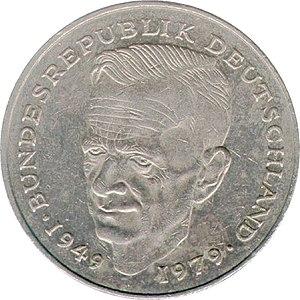
L'histoire de la social-démocratie allemande débute peu avant 1850 avec la fondation d'organisations socialistes utopiques à l'étranger. La révolution de mars 1848 marque un point de départ, avec la création d'une première organisation nationale : la Fraternité générale des travailleurs allemands. Elle aide au développement des syndicats et des partis socialistes au sein de l'ensemble de la confédération germanique. Par la suite, le 23 mai 1863, est fondée l'Association générale des travailleurs allemands de Ferdinand Lassalle. En parallèle, apparaît un mouvement concurrent mené par August Bebel et Wilhelm Liebknecht. Ensemble ils fondent successivement le Parti populaire saxon en 1866, puis le Parti ouvrier social-démocrate en 1869. Les deux tendances s'opposent entre autres sur les questions des syndicats et de la forme que doit prendre l'unité allemande. Elles fusionnent finalement en 1875, quatre ans après la formation de l'Empire allemand, et forment le Parti socialiste ouvrier d'Allemagne.